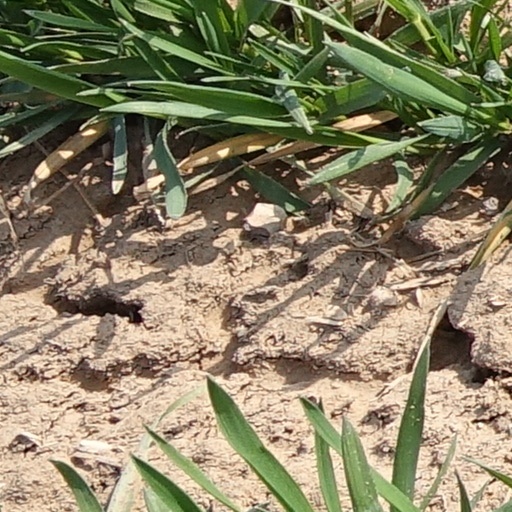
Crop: wheat